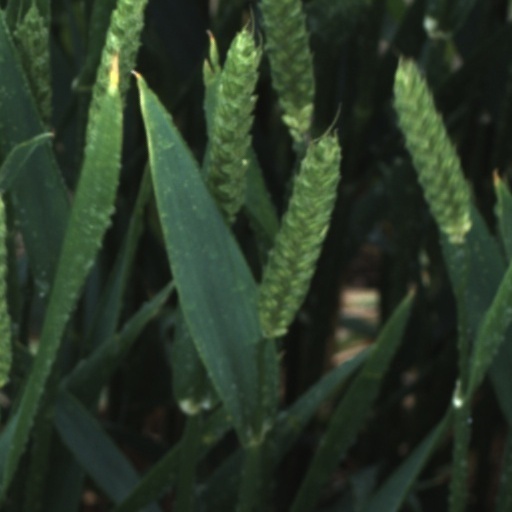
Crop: wheat